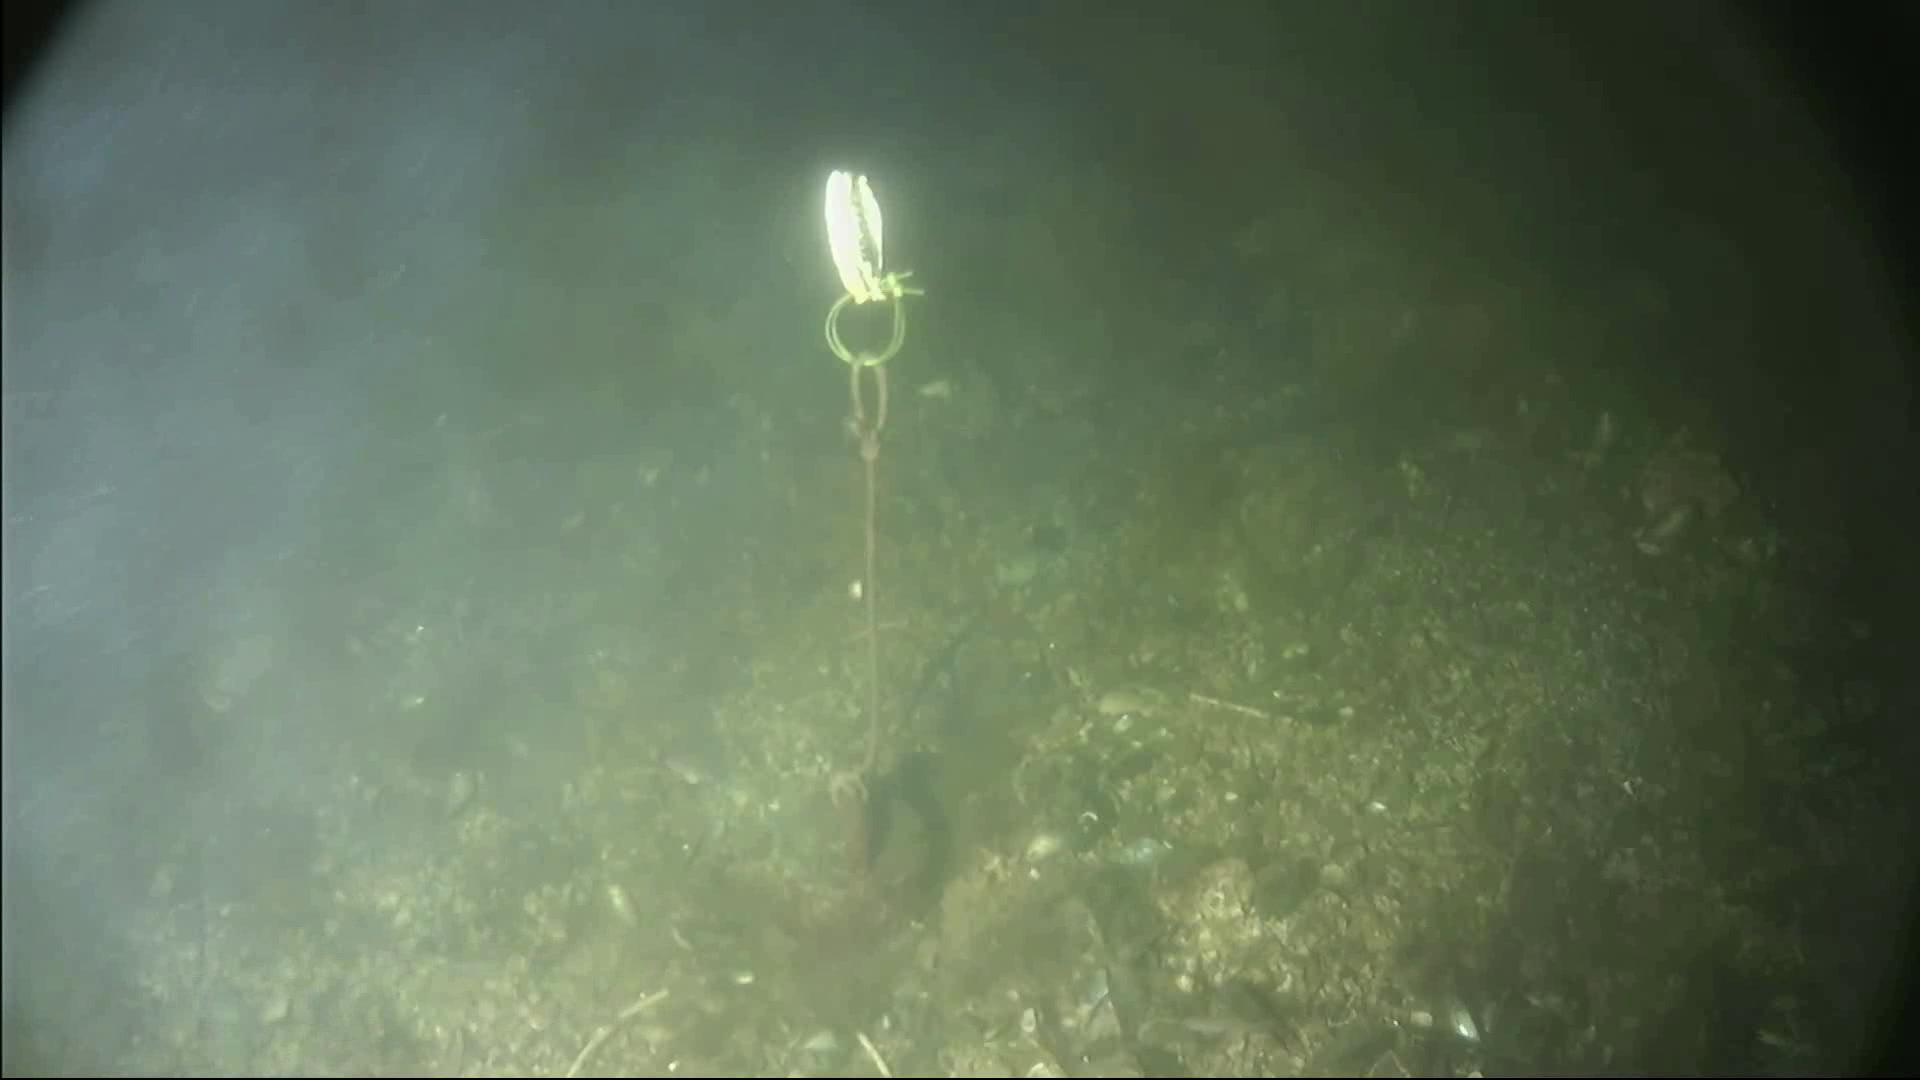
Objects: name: small_fish